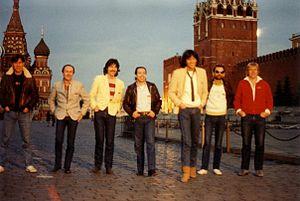
Le groupe Paris France Transit sur la Place Rouge juin 1983